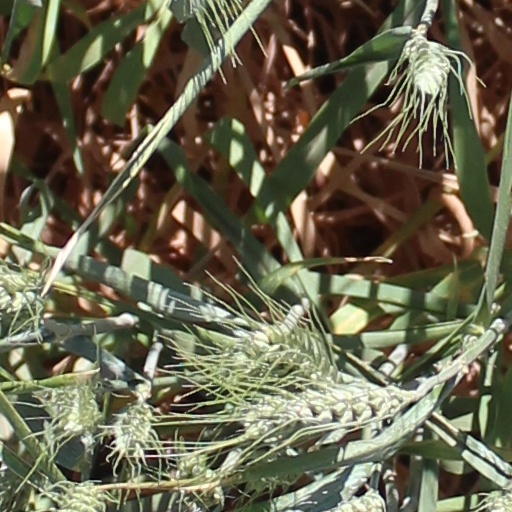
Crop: wheat